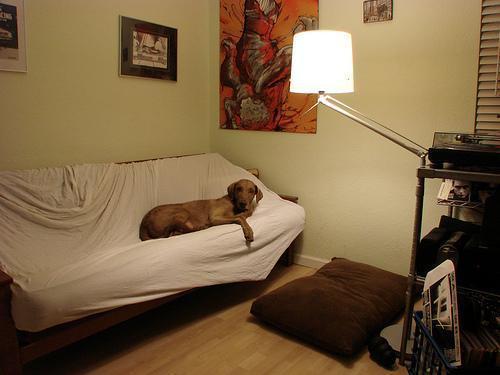
Chesapeake_Bay_retriever